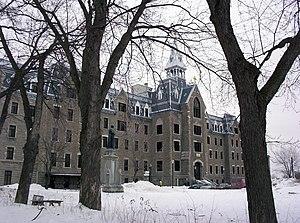
Collège Lionel-Groulx, entrée du Vieux séminaire de Sainte-Thérèse, au Québec (Canada)
Sainte-Thérèse est une ville dans la municipalité régionale de comté de Thérèse-De Blainville au Québec, située dans la région administrative des Laurentides a environ 30 kilomètres au nord de la ville de Montréal. Elle s’est récemment classée au troisième rang des villes les mieux administrées au Québec.
Le Collège Lionel-Groulx est un collège d'enseignement général et professionnel situé à Sainte-Thérèse, dans la région administrative des Laurentides plus précisément dans la municipalité régionale de comté de Thérèse-De Blainville dans la province du Québec au Canada. Ce collège compte environ 6 000 étudiants en formation régulière et environ 2 000 en formation continue.
L'expression Révolution tranquille désigne une période de réformes importantes et de modernisation de l'État québécois dans les années 1960. Cette période de l'Histoire du Québec est communément assimilée au gouvernement Jean Lesage, élu en juin 1960 et défait en juin 1966. Plusieurs réformes seront achevées sous les gouvernements Johnson, Bertrand, Bourassa et Lévesque.